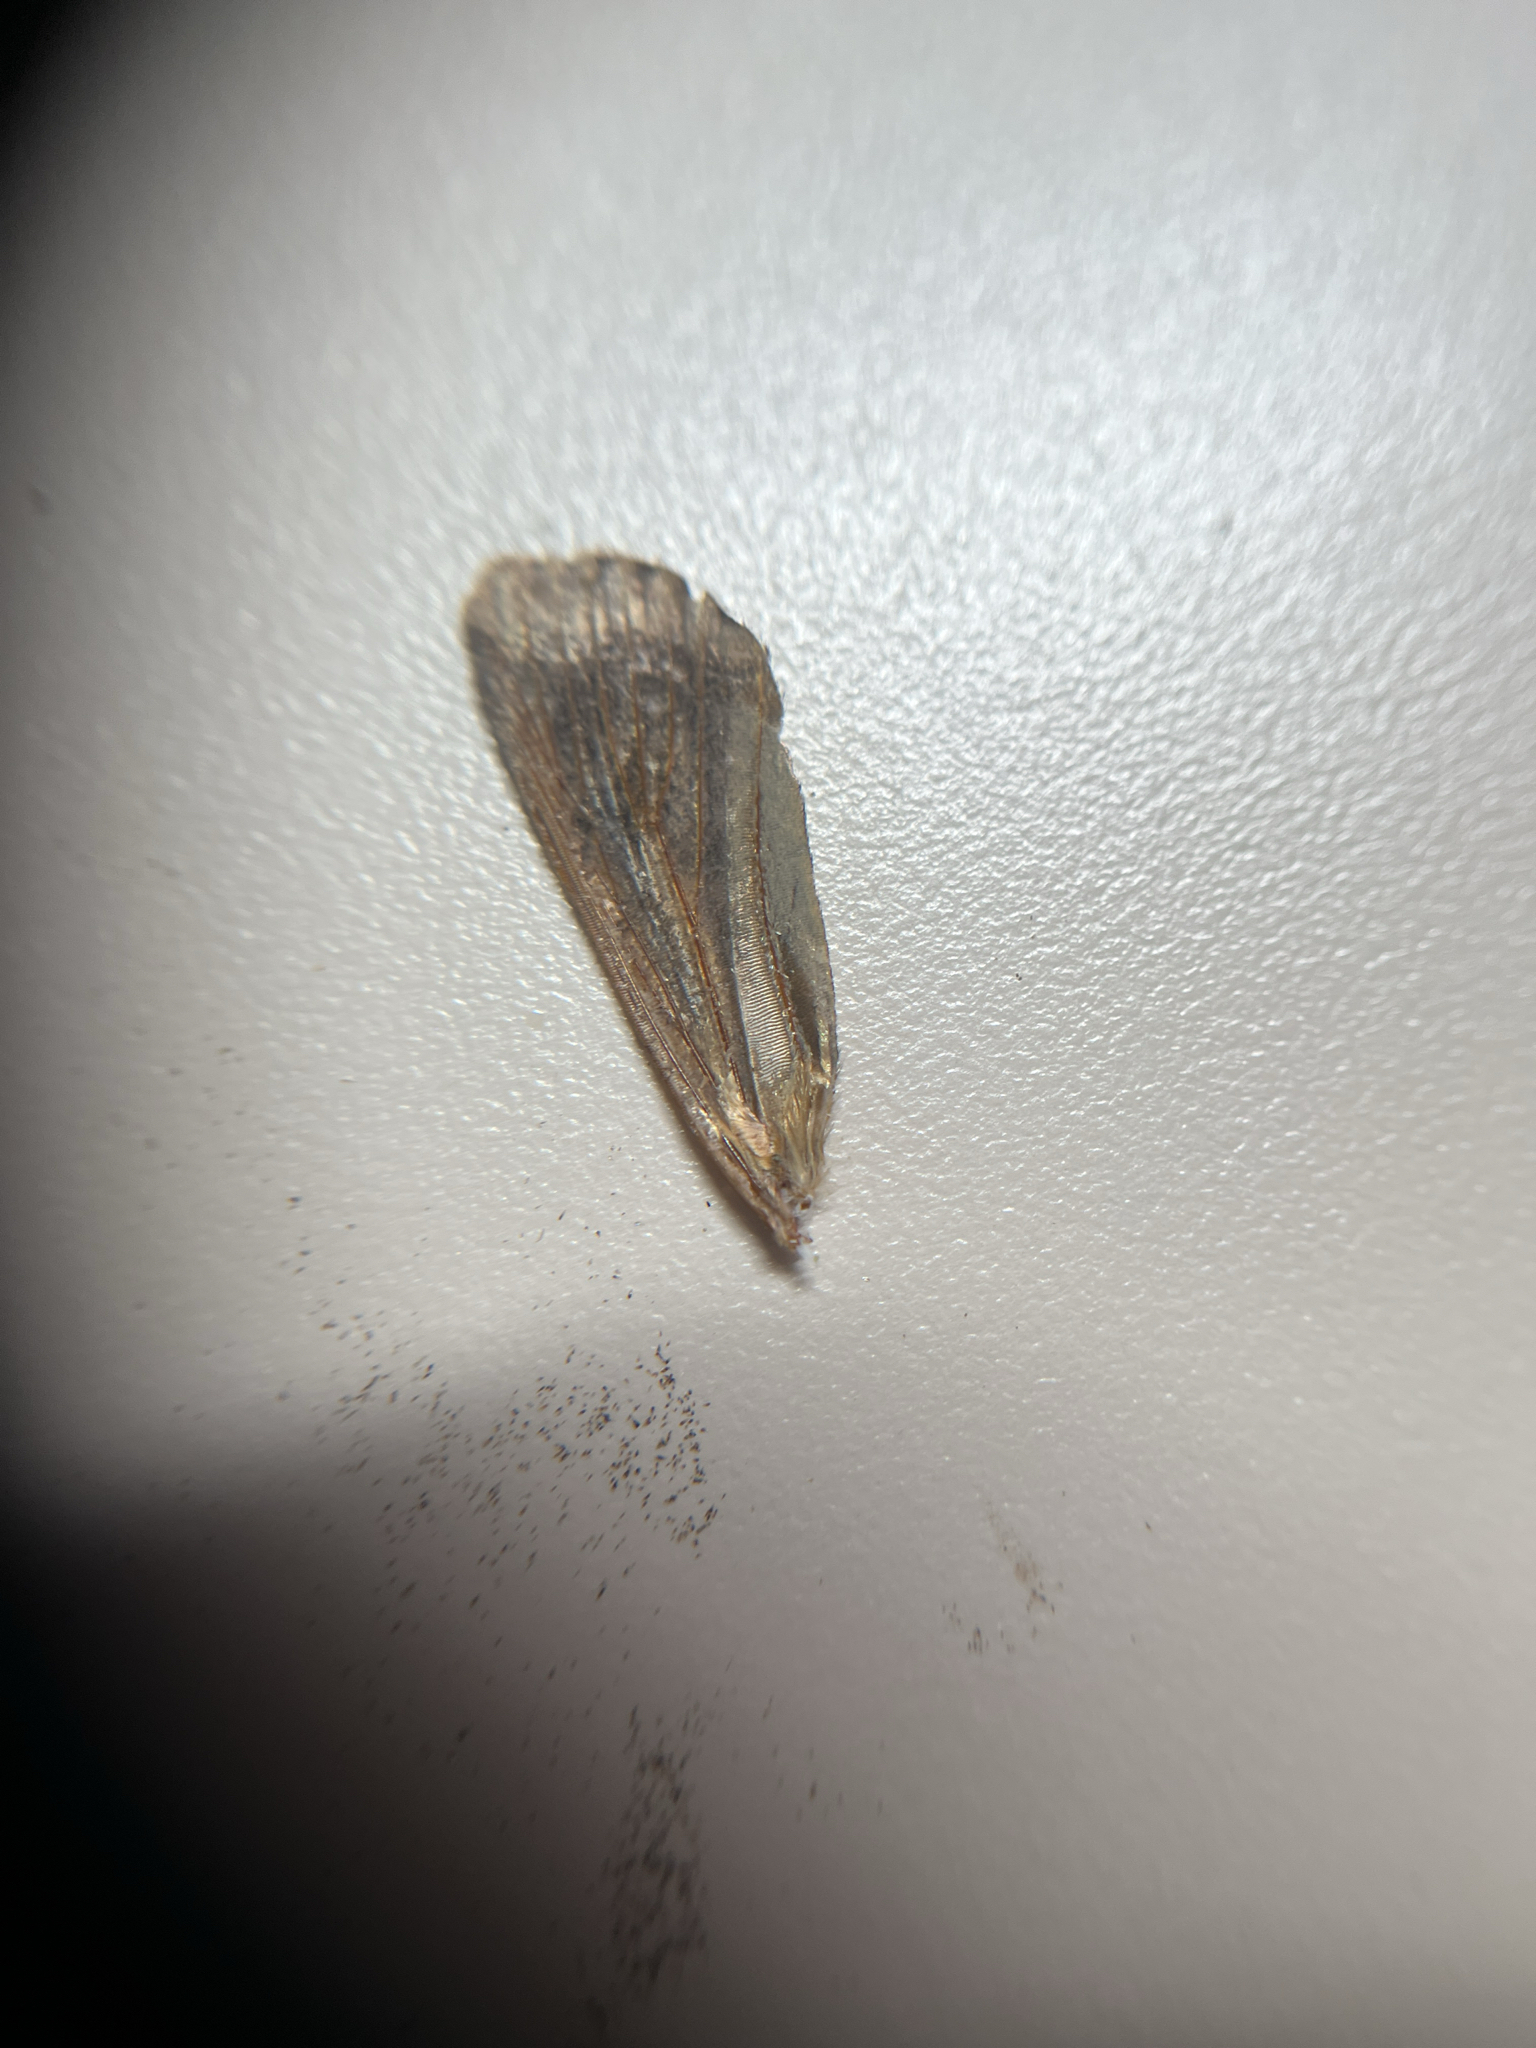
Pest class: cutworms